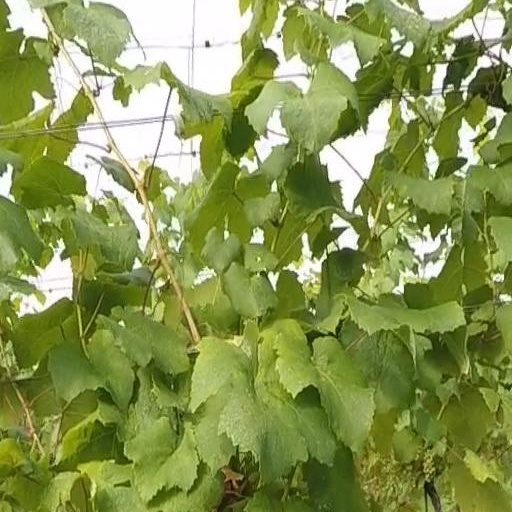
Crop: grape